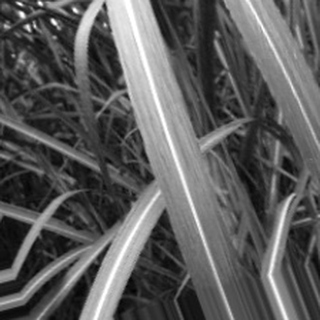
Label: sugarcane_bacterial_blight